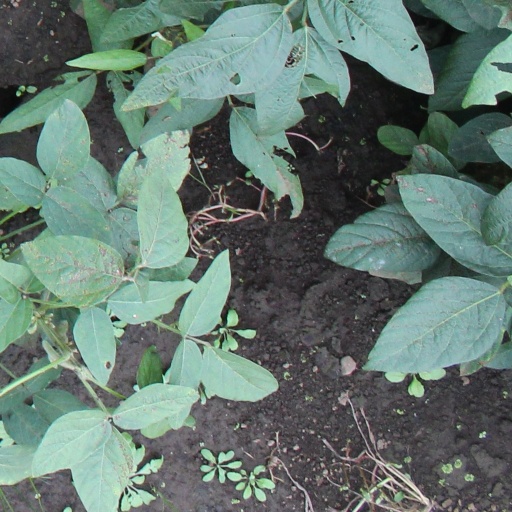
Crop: soybean